Saint-Georges, French Guiana

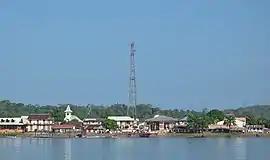
A view of Saint-George from the river

Saint-Georges (sometimes unofficially called Saint-Georges-de-l'Oyapock) is a commune of French Guiana, an overseas region and department of France located in South America. It lies on the Oyapock River (which forms the border with Brazil), opposite the Brazilian town of Oiapoque. The town contains a town hall, a French Foreign Legion detachment, and some hotels (the main ones being Le Tamarin, Coz Calè and the Chez Modestine). Saint-Georges has been one of the three sub-prefectures of French Guiana and the seat of the Arrondissement of Saint-Georges since October 2022.